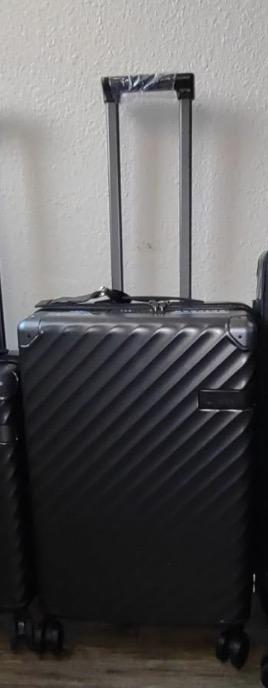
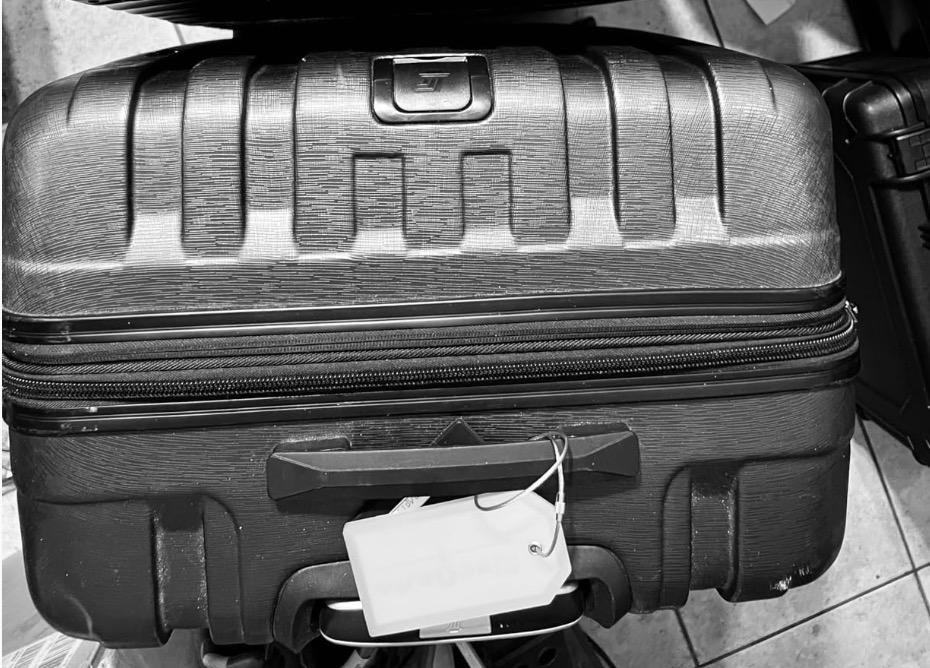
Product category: misc
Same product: yes